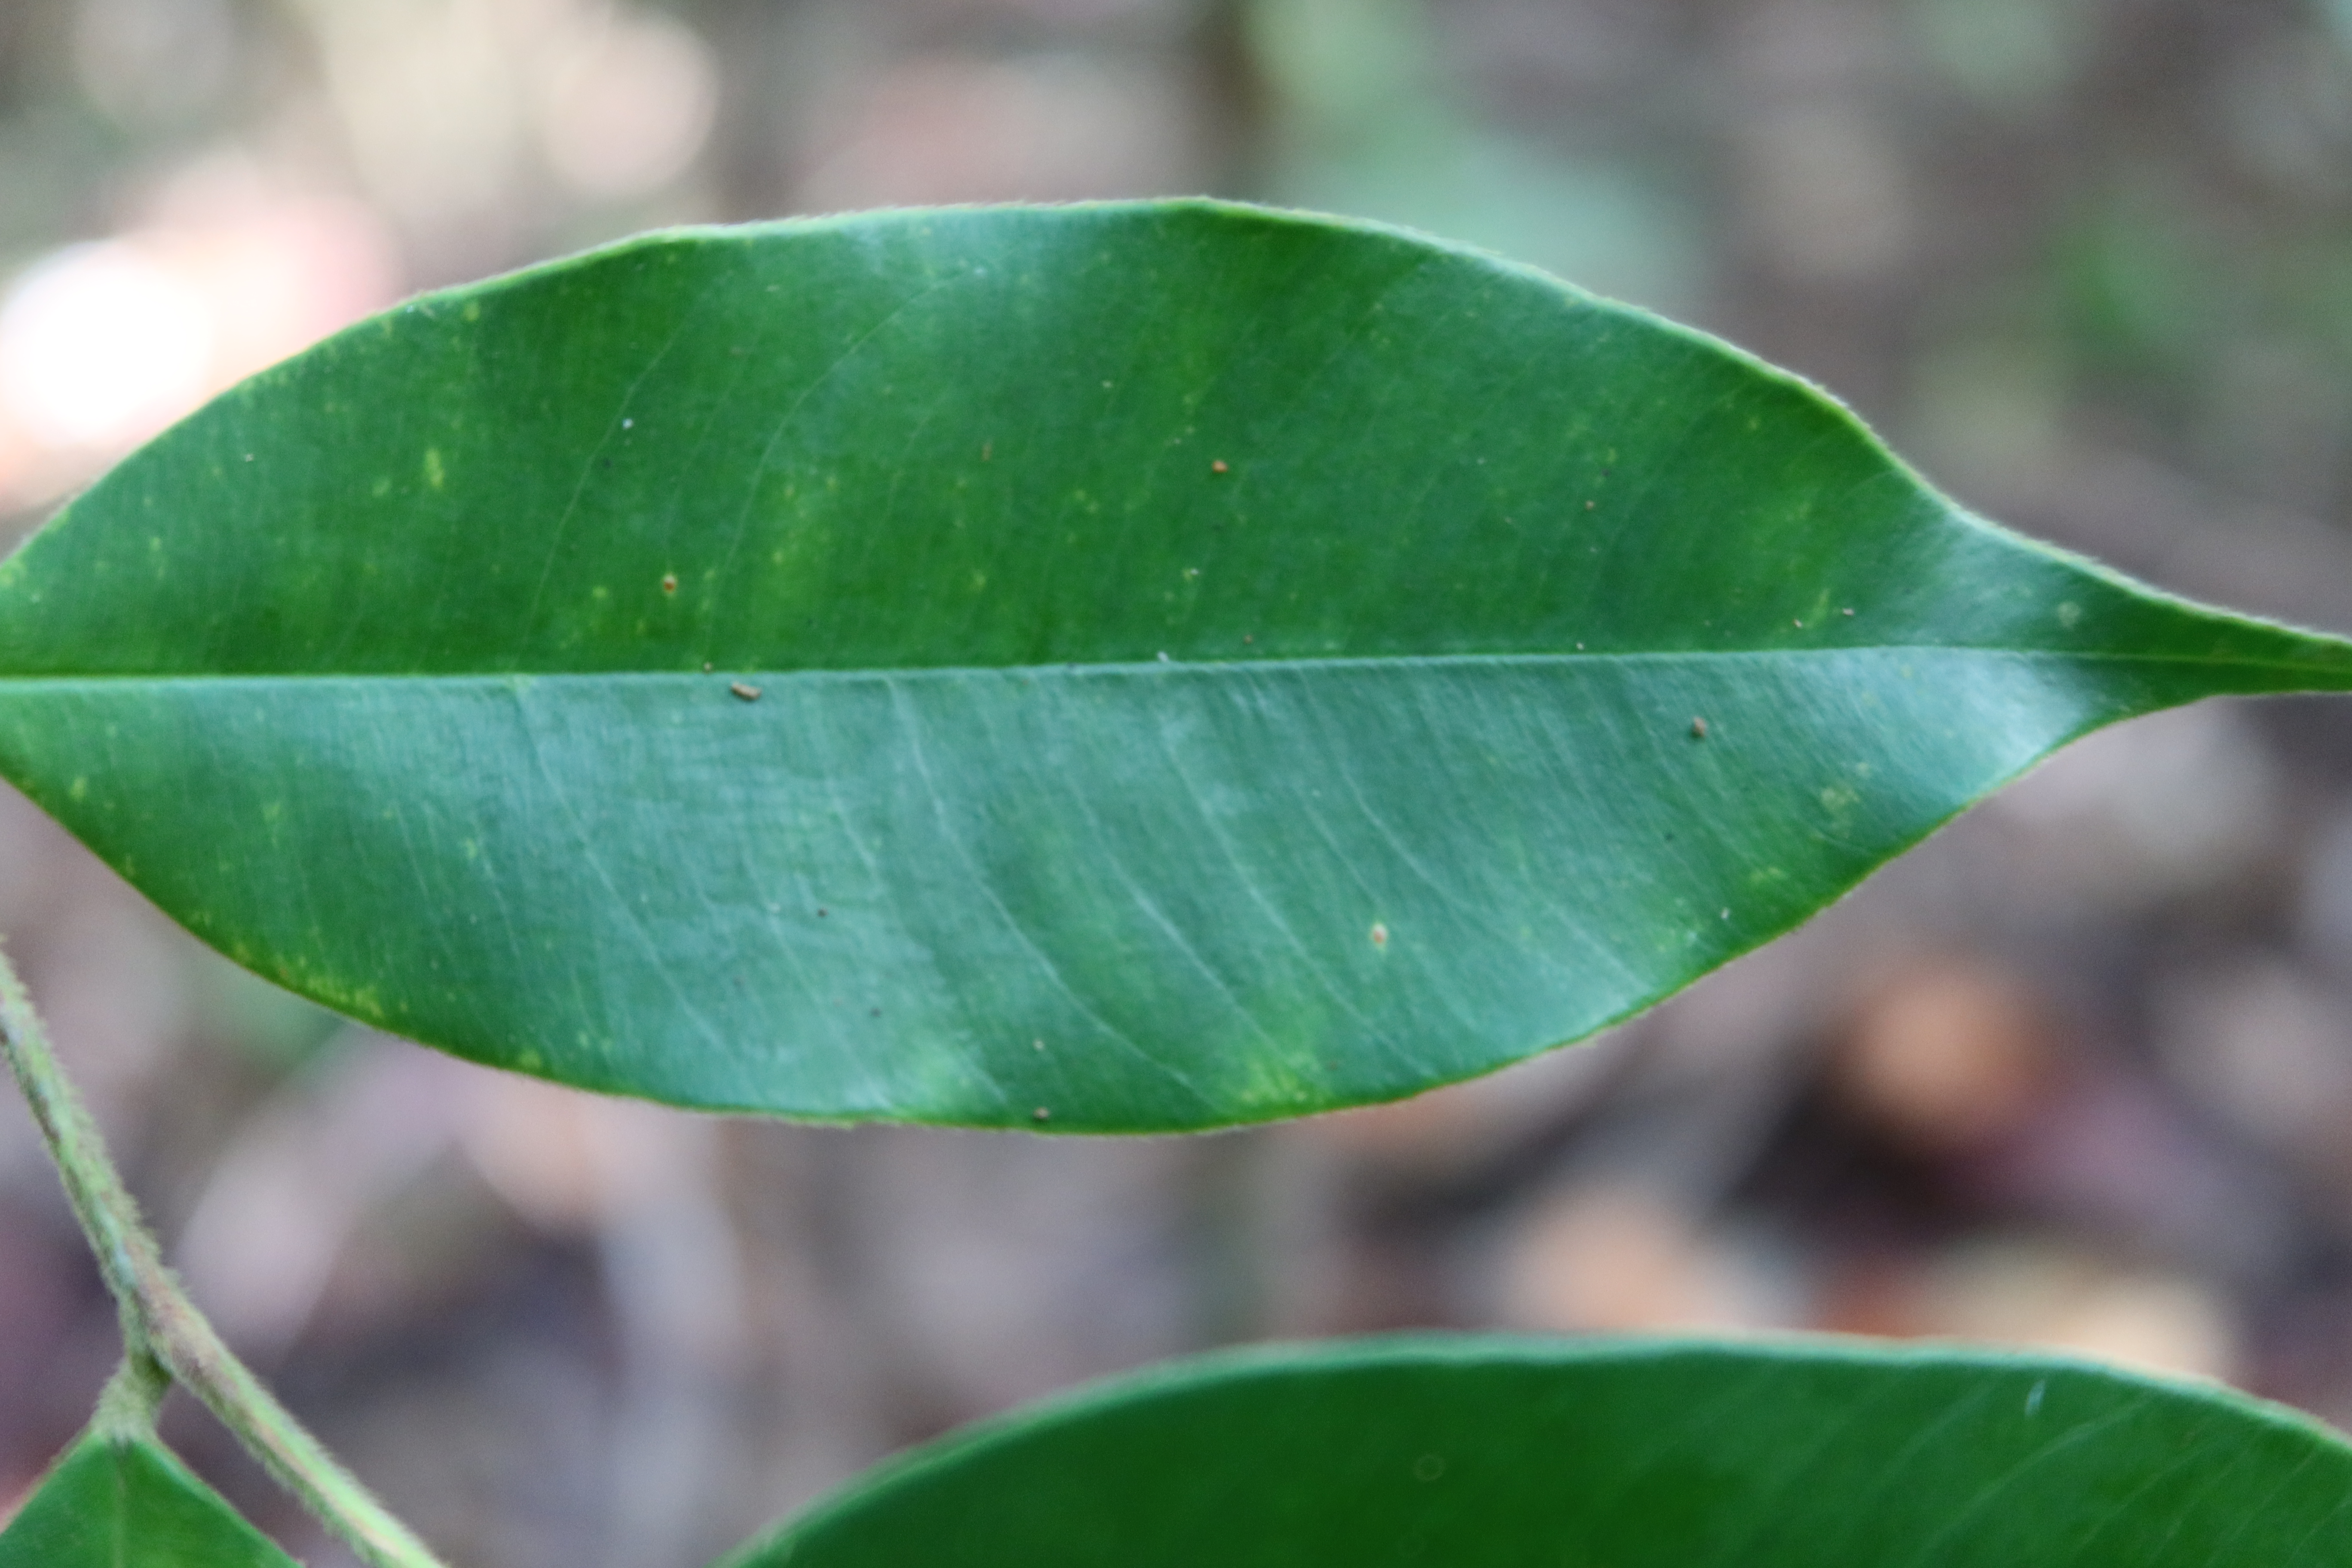
Label: Downy mildew